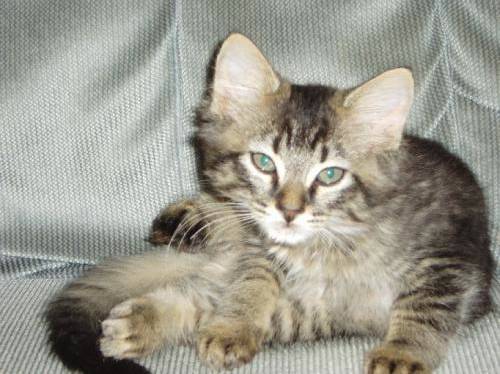
Label: cat